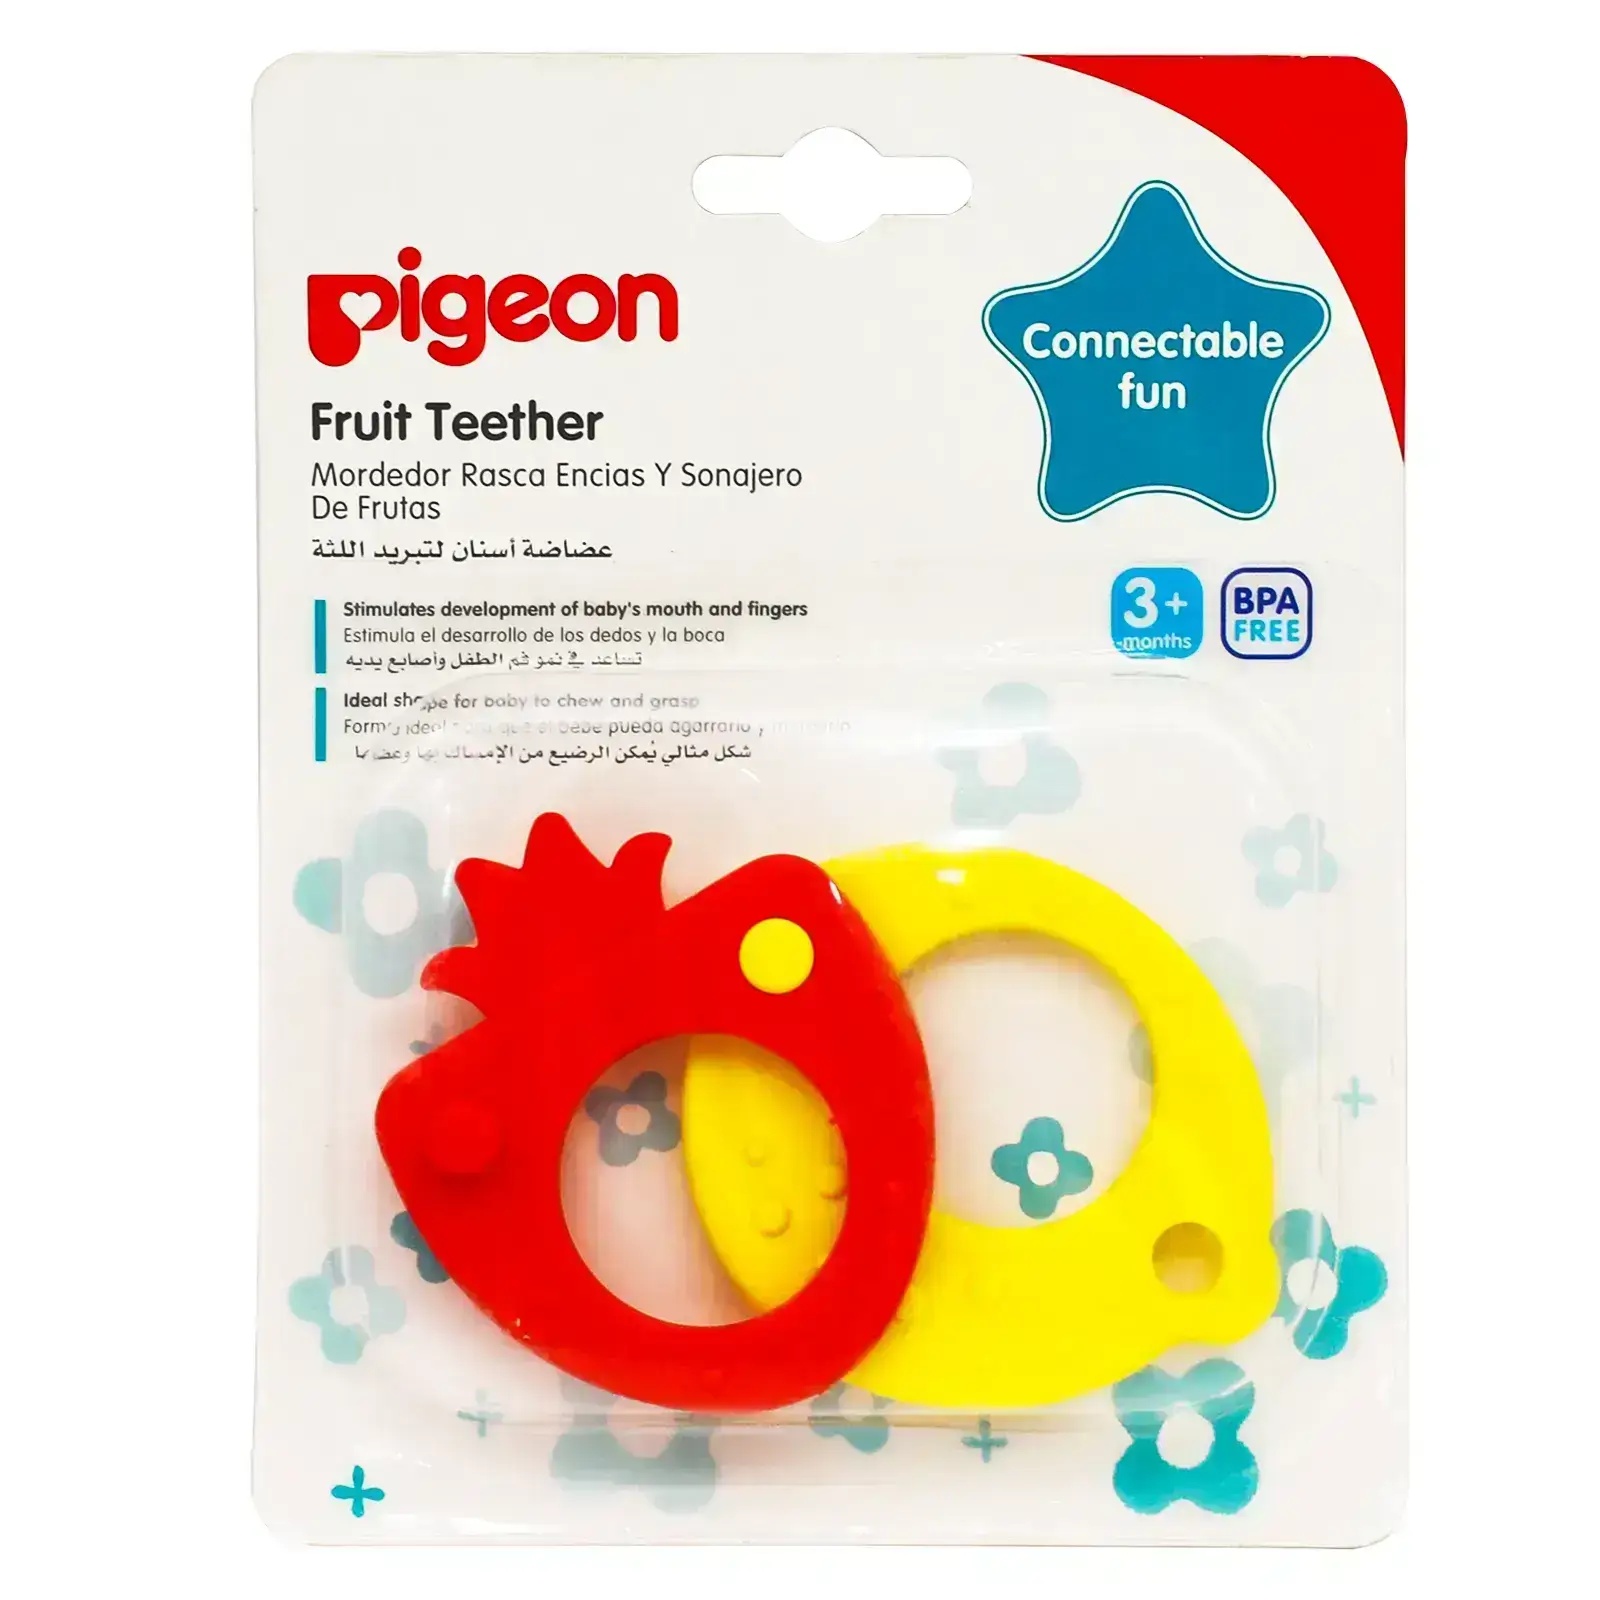
Pigeon Fruit Teether +3 Months N645
Pigeon Fruit Teether +3 Months N645 Pigeon Fruit Teether for babies to encourage the growth of the baby's mouth and fingers and for healthy development and growth of senses and to reduce teething pain for babies by providing them something to chew on. It is safe for 3+ month because it has a perfectly soft surface for babies to chew, which is useful for delicate gums and new teeth. Benefits: • Reduces teething pain for babies. • Stimulates baby's mouth and fingers. How to use: Let the baby chew it. Points of interest: • 3+ Months. • Heat resistance up to 80 ℃ • Safe to wash in soapy water. • Do not boil, steam or microwave sterilize. Made in: Malaysia Quantity: 2 Pcs Store at room temperature
Brand: PIGEON
Category: Baby & Toddler > Baby Health > Pacifiers & Teethers > Teethers